Nick Valensi

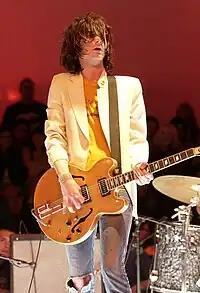
Valensi in 2002

Valensi's main guitar, which he uses for nearly every live show and recorded song, is a 1995 Epiphone Riviera with Gibson P-94 pick-ups, which was given to him by friend and fellow Strokes guitarist Albert Hammond Jr. In a 2004 interview with Epiphone, he called it "the greatest guitar never made" because Gibson had never produced a semi-hollow with humbucker-sized P-94 pickups. He has several models in different colours (all with P-94s), including multiple naturals, one in vintage sunburst, one in red, and a 12-string elite in red. In 2005, Epiphone released a signature model of his guitar, the Elitist Nick Valensi Riviera P-94, and followed it up with a standard model Nick Valensi Riviera P-94 in 2007. Back-up/warm-up guitars include an Epiphone Dot fitted with 2 P-94s, an Epiphone Casino, an Epiphone Sheraton, and a Gibson Faded Special Double Cutaway with 2 P-90s. Valensi often borrows fellow Strokes guitarist Albert Hammond, Jr.'s backup guitars, which include a Gibson Les Paul Jr. and a Les Paul Special. New guitars used for the First Impressions of Earth tour include a Les Paul Custom in black, a Fender Telecaster Custom (which he can be seen using in the music video for Under Cover of Darkness ), and a Duesenberg semi-hollow. Valensi's main amplifier is a 2x12" Fender Hot Rod DeVille, used with Fender 4x12" extension cabinets during live shows. He also recently purchased a Carr amplifier to use on the last few stops of the First Impressions tour.